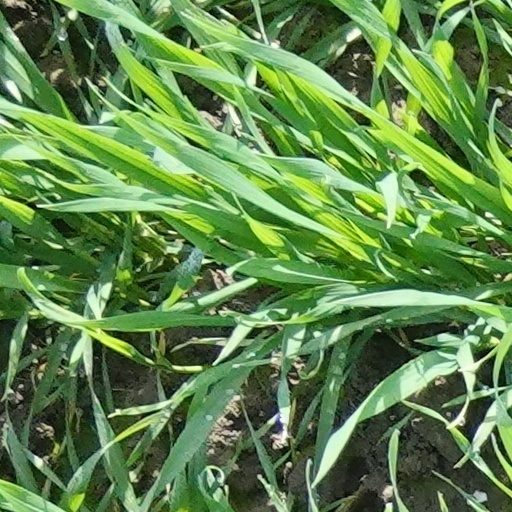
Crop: wheat